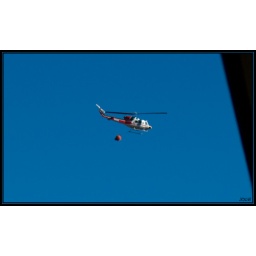
Our heros flying over our house returning to Oroville airport to refuel